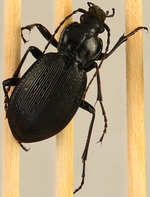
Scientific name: Carabus goryi
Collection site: Mountain Lake Biological Station NEON (MLBS), plot MLBS_002